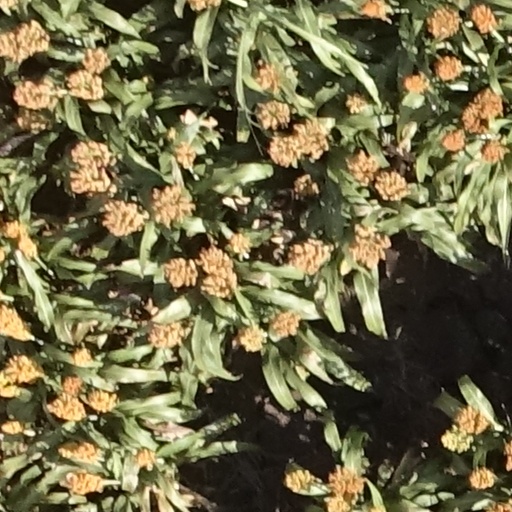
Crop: sorghum